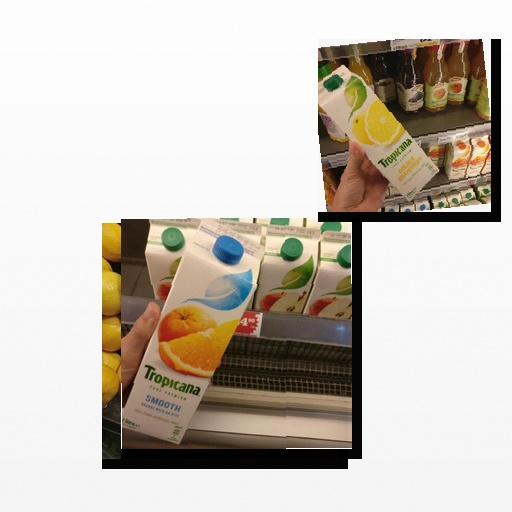
Food items: golden_grapefruit_juice, mixed_juice, red_grapefruit